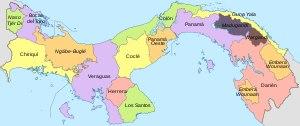
La république du Panama est divisée en dix provinces et trois régions indigènes avec statut de province. De plus, on compte deux comarques supplémentaires à l'intérieur de ses provinces, mais elles n'ont que le statut de corregimiento.